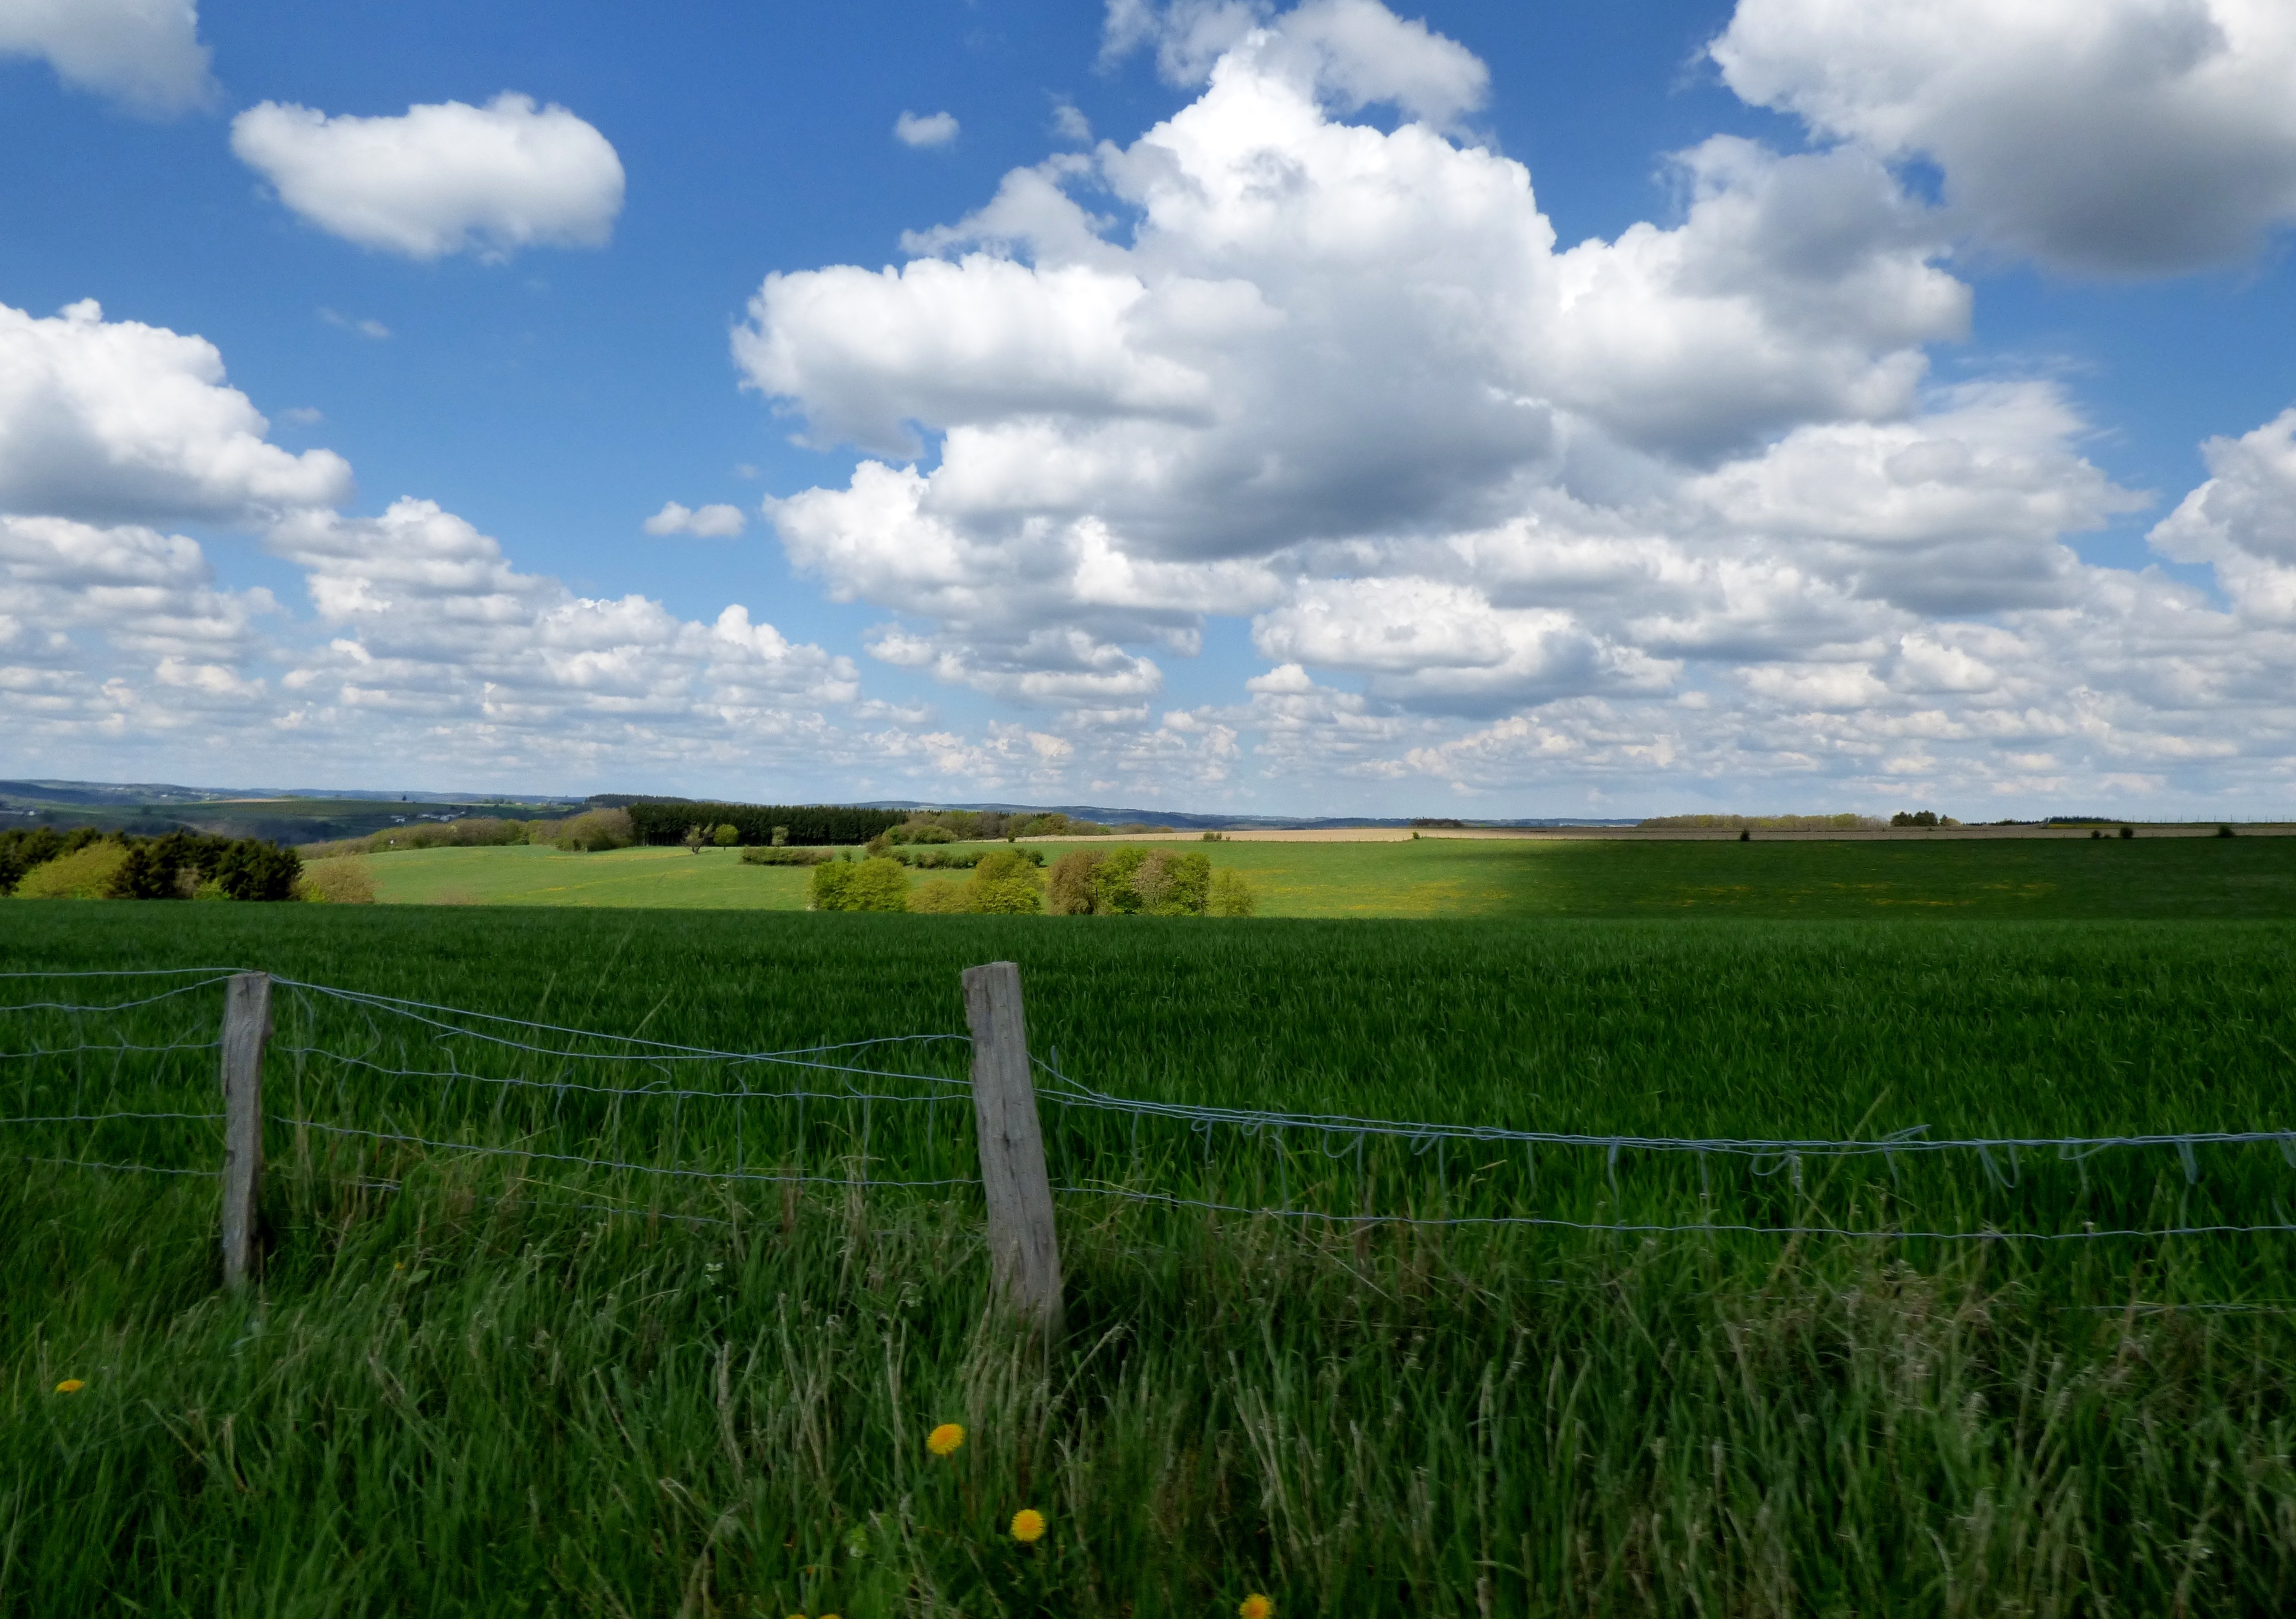
landscape, nature, grass, horizon, marsh, fence, cloud, sky, field, farm, lawn, meadow, prairie, sunlight, hill, crop, pasture, soil, agriculture, plain, clouds, grassland, wetland, habitat, cloudy sky, ecosystem, steppe, rural area, paddy field, natural environment, grass family